Deertrees Theatre

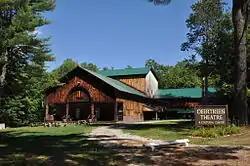

Deertrees Theatre is a performing arts center located in Harrison, Maine, United States. The theatre was founded by the distinguished opera director and singing coach Enrica Clay Dillon in 1936 and is now owned and operated by the non-profit Deertrees Foundation. As home to the Deertrees Theatre Festival, the Sebago-Long Lake Music Festival, the BackStage Gallery, and the Salt Lick Cafe, Deertrees is one of the most active summer theatres in the Northeast. Listed on the National Register of Historic Places and the Maine Register of Historic Places, it is sanctioned by the Actors' Equity Association as "a small professional house."